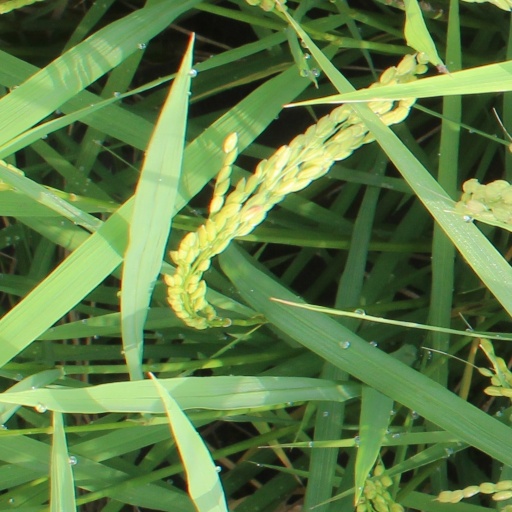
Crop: rice